Cato André Hansen

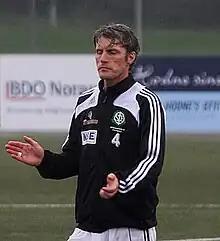
Cato André Hansen

Cato André Hansen (born 28 November 1972) is a Norwegian football coach and former defender who played most of his career for Bodø/Glimt in the Norwegian Premier League. After a spell at Bryne, Hansen was player-coach at Stavanger IF for three seasons, and has later been head coach of Bodø/Glimt.